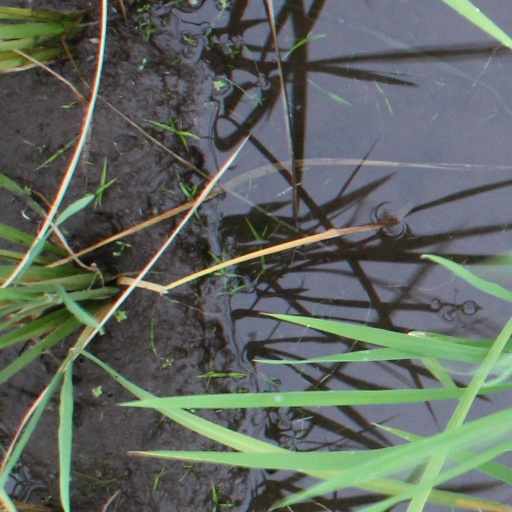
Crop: rice